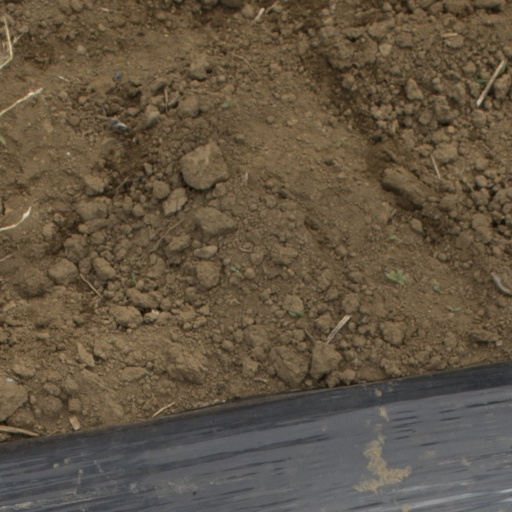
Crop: Jerusalem artichoke